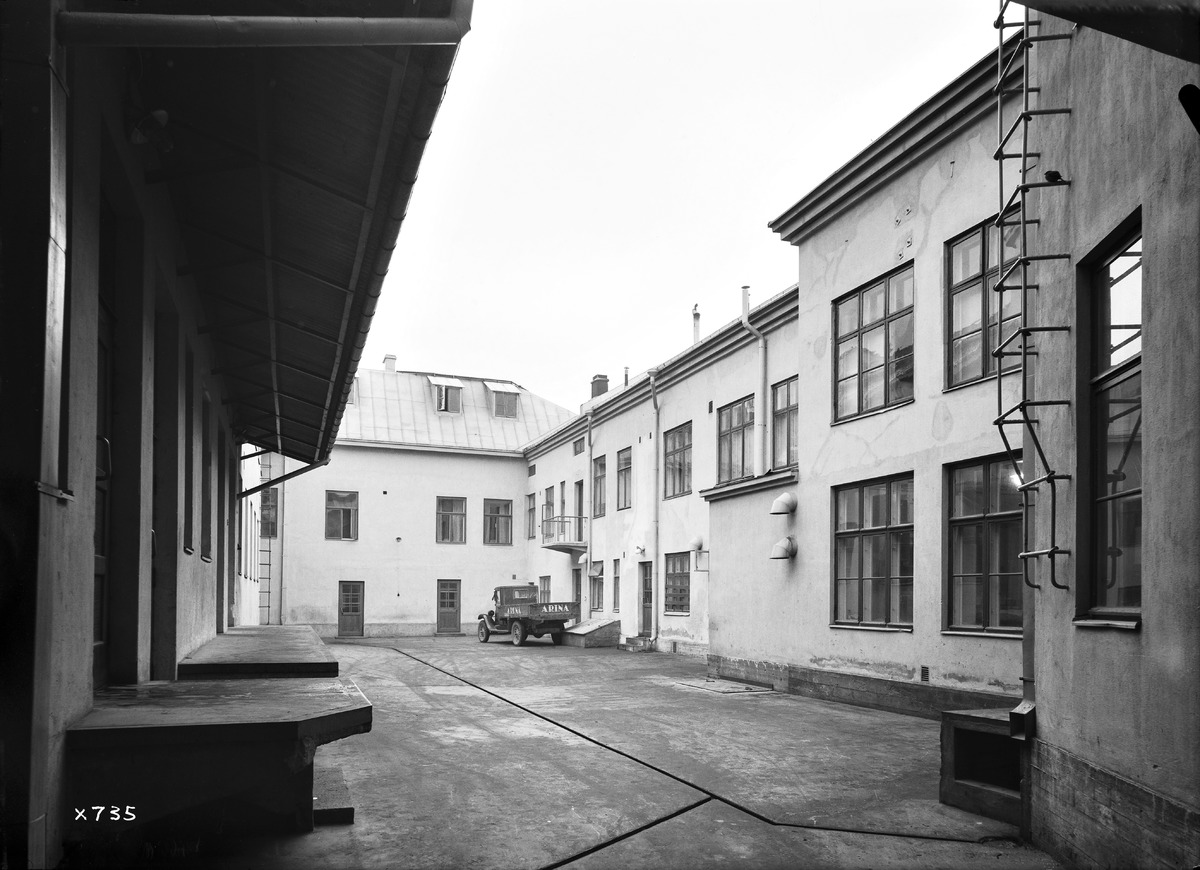
Osuusliike Arinan liiketalo ja päämyymälä
The office building and main store of cooperative shop Arina
sisällön kuvaus: Osuusliike Arinan liiketalo ja päämyymälä Oulun Isokadun ja Saaristonkadun kulmassa 7.7.1936. Näkymä sisäpihalta. content description: The commercial house and main store of cooperative shop Arina at the corner of Isokatu and Saaristonkatu in Oulu on July 7, 1936. A view from the inner court.
Vuosi: 1936
Paikka: Suomi, Oulu, Suomi, Pohjois-Pohjanmaa, Oulu
Aiheet: Osuusliike Arina; Osuuskauppa Arina; ulkokuva; liikerakennukset; myymälät; osuusliikkeet; commercial buildings; stores; cooperative shops; consumer cooperatives; retail cooperatives